Danny Green (boxer)

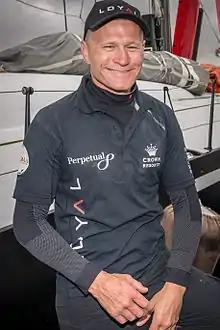
Green on board "Perpetual Loyal" during the 2014 Sydney–Hobart Race

Green met the Polish fighter Krzysztof Włodarczyk (nicknamed "El Diablo") in Perth on 30 November 2011 for a WBC cruiserweight title bout. Australian boxing trainer Johnny Lewis referred to the bout as "the fight that gives Danny all credibility back", (Lewis believing that Briggs and Drews were inferior opponents for Green).